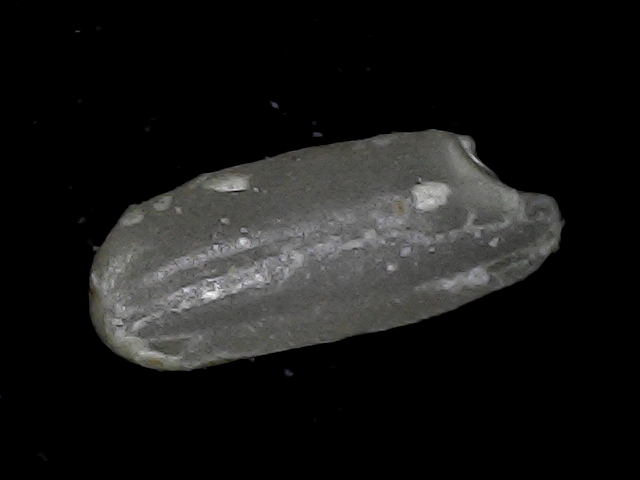
Rice variety: BD79